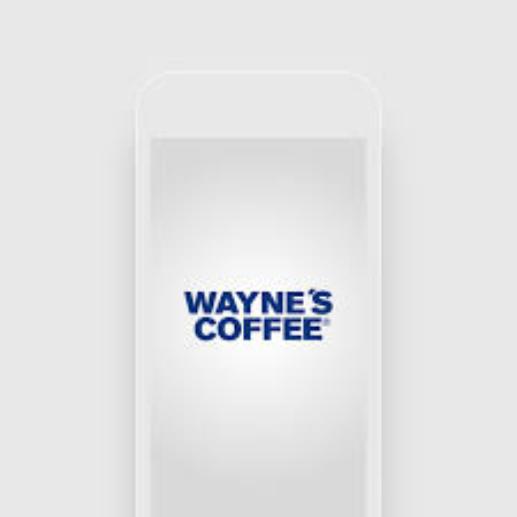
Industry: Food